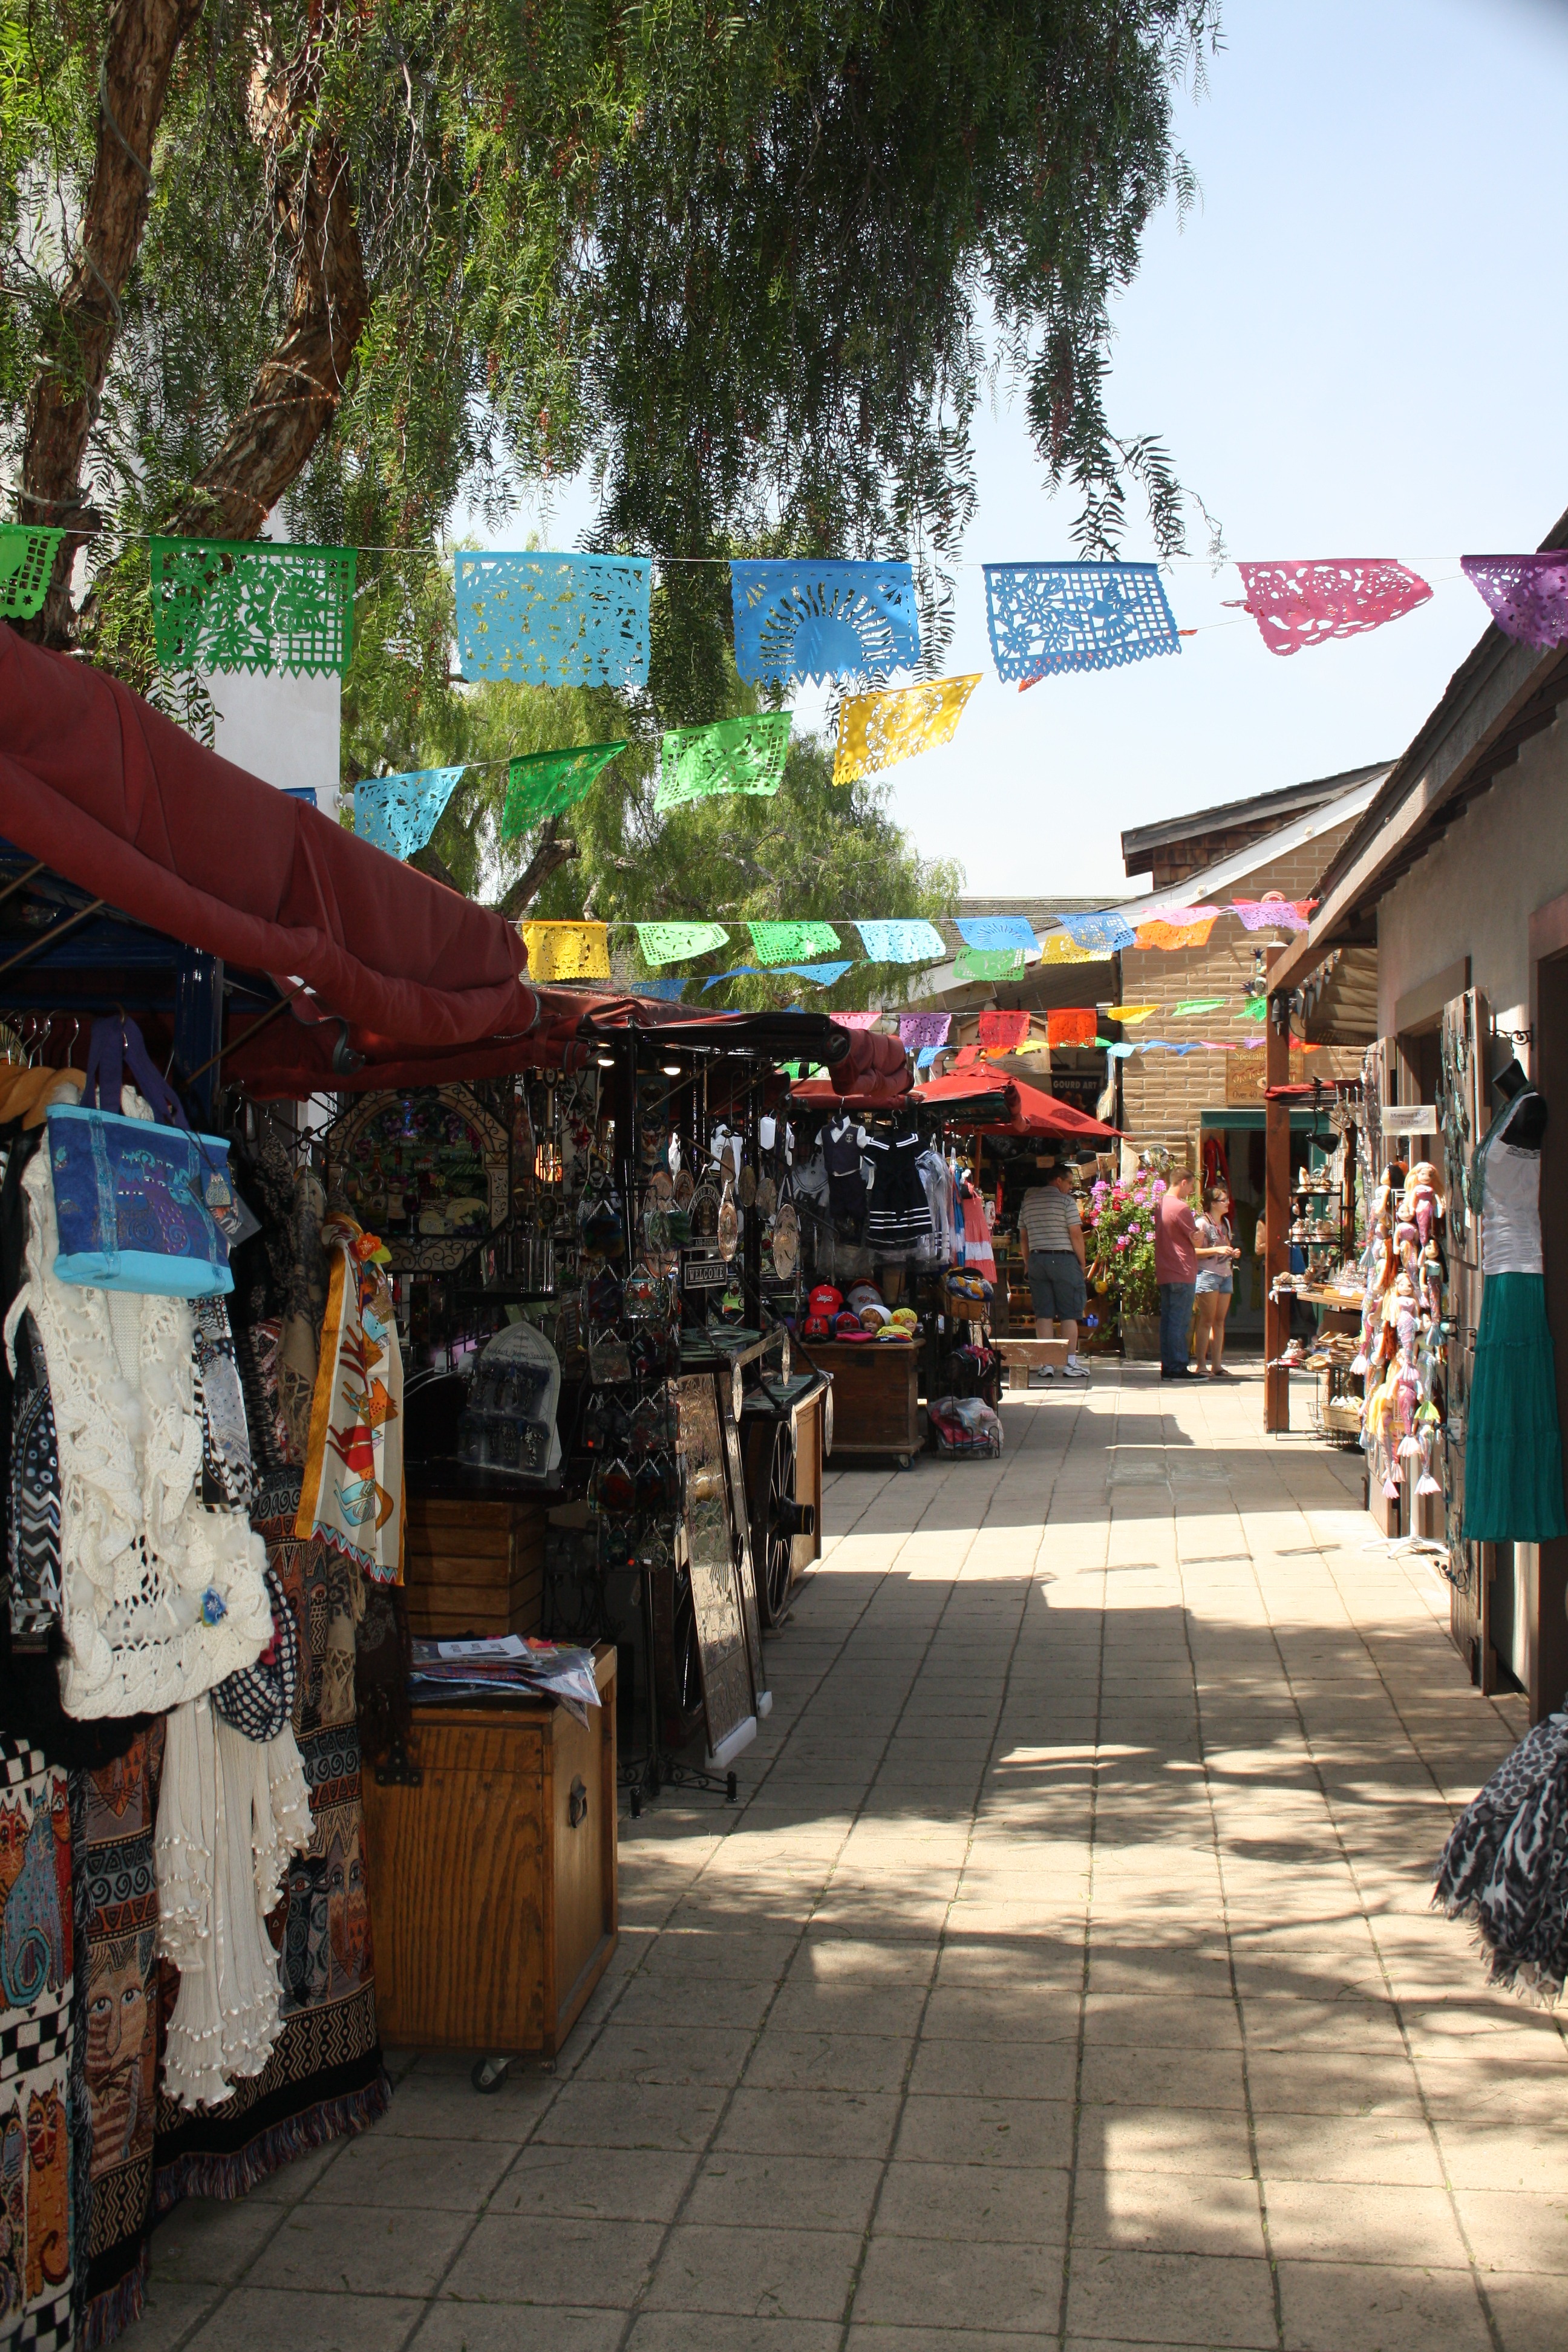
road, street, town, city, travel, vendor, usa, bazaar, market, marketplace, tourism, california, public space, infrastructure, shrine, neighbourhood, san diego, old town market, human settlement